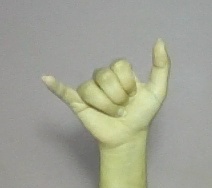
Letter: ya